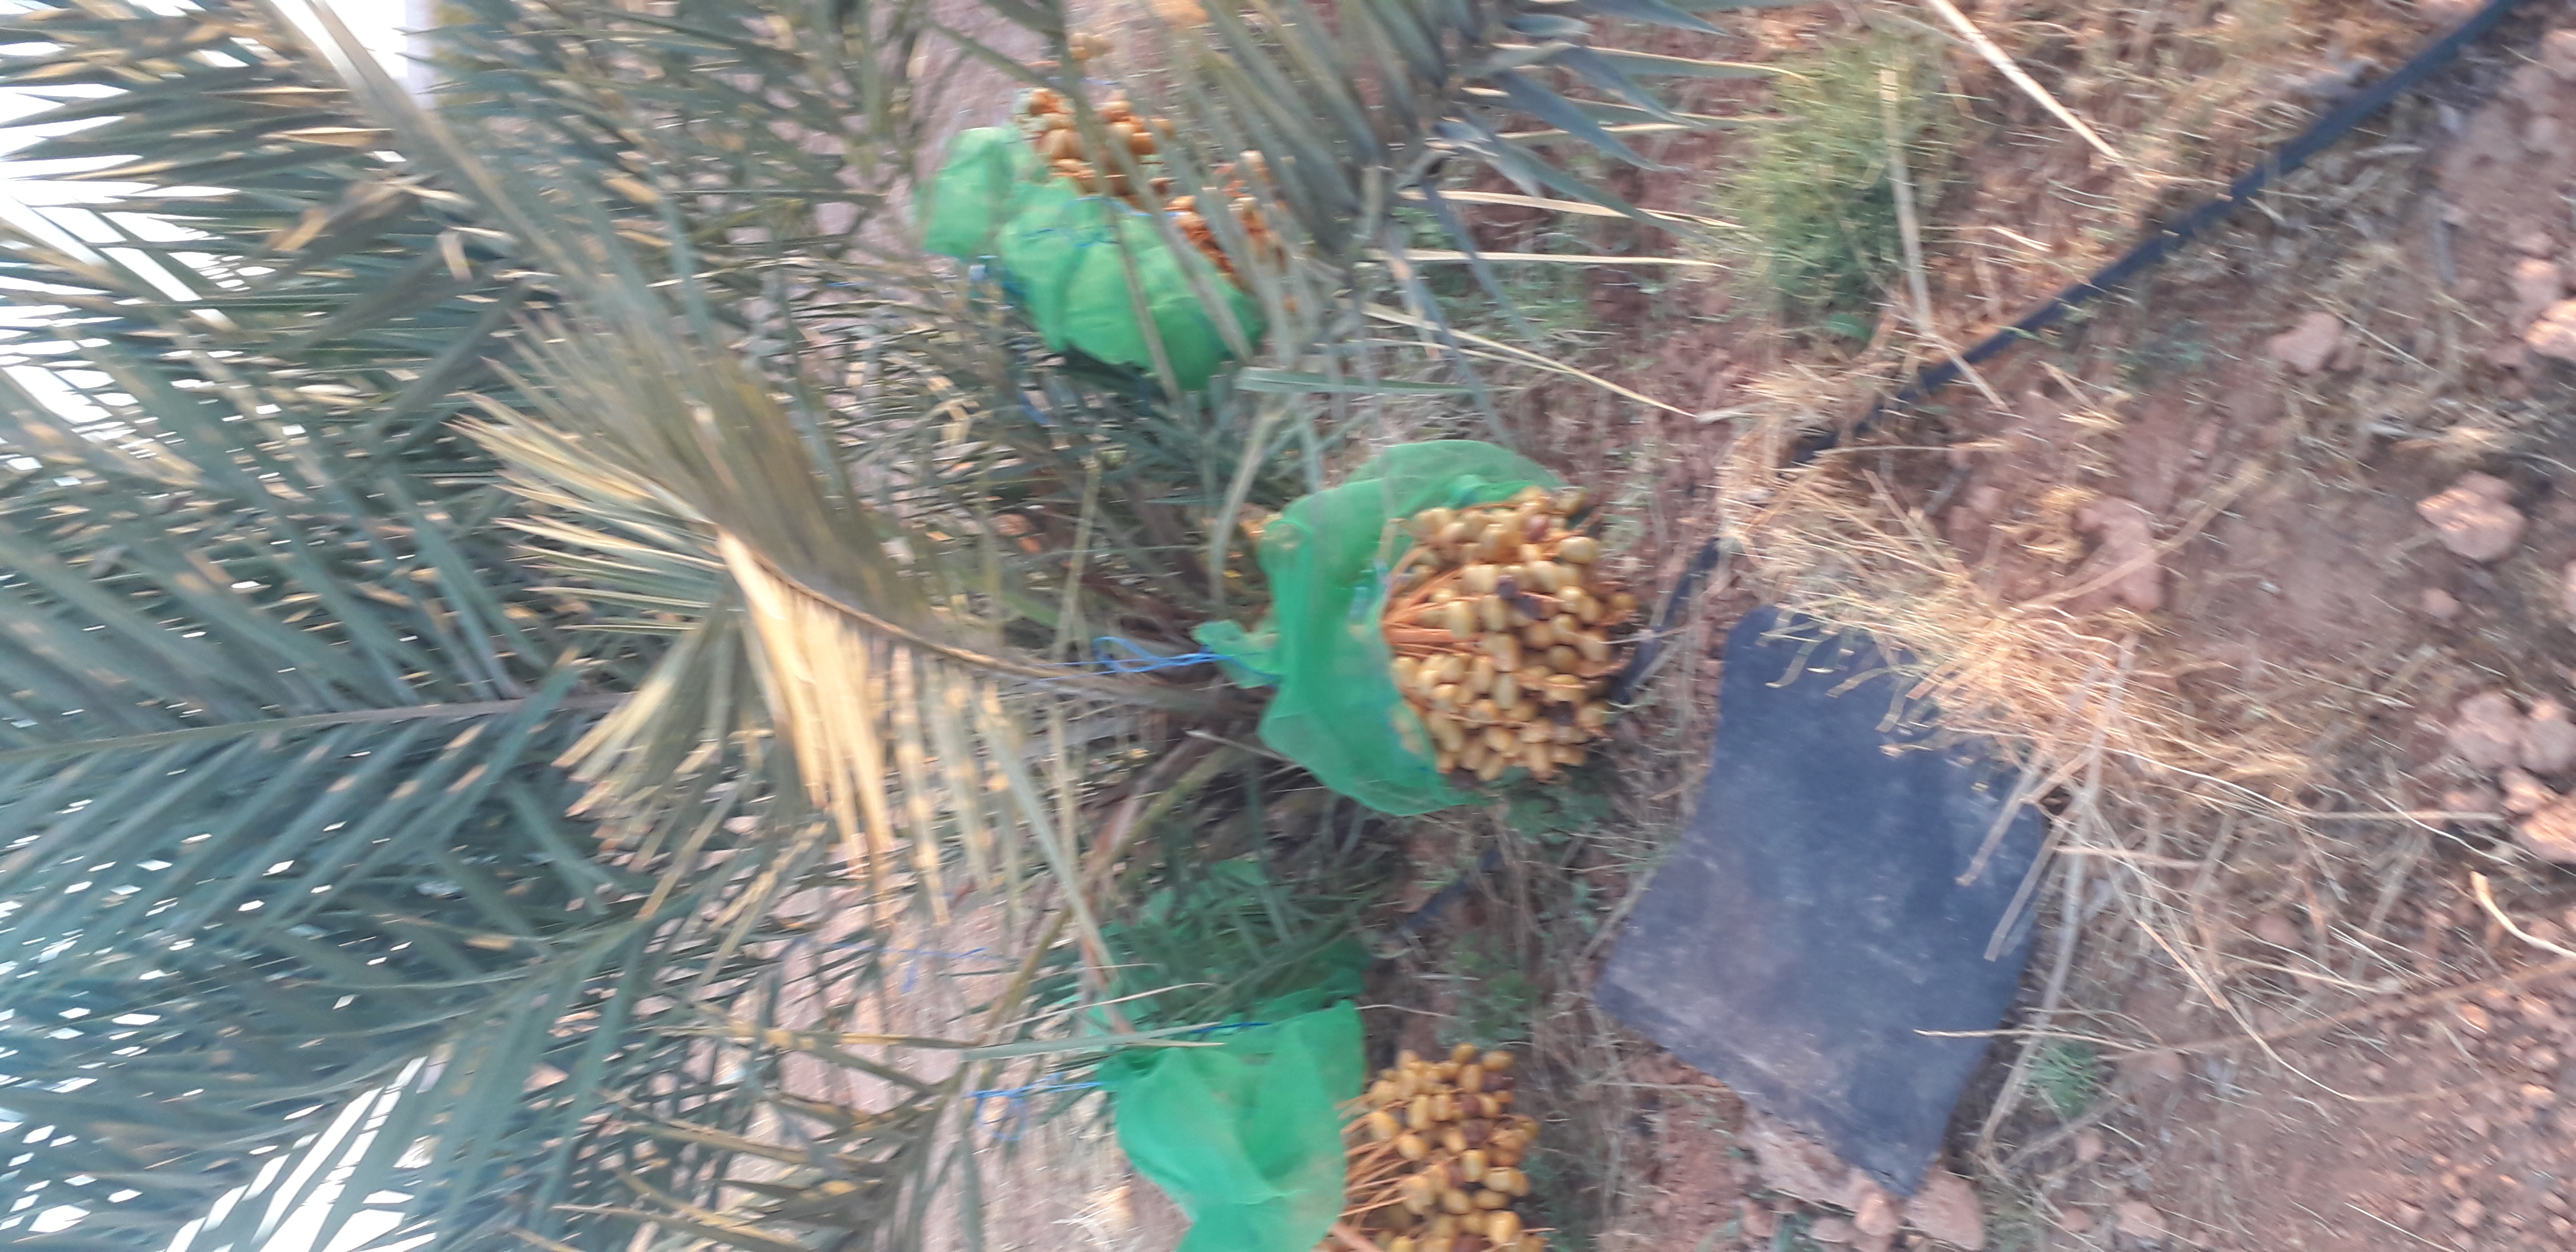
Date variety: Boufagous